Monaco in the Eurovision Song Contest 2004

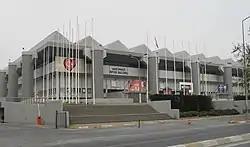
The Eurovision Song Contest 2004 took place at the Abdi İpekçi Arena in Istanbul, Turkey.

It was announced that the competition's format would be expanded to include a semi-final in 2004. According to the rules, all nations with the exceptions of the host country, the "Big Four" (France, Germany, Spain and the United Kingdom) and the ten highest placed finishers in the are required to qualify from the semi-final on 12 May 2004 in order to compete for the final on 15 May 2004; the top ten countries from the semi-final progress to the final. On 23 March 2004, an allocation draw was held which determined the running order for the semi-final and Monaco was set to perform in position 9, following the entry from and before the entry from . At the end of the semi-final, Monaco was not announced among the top 10 entries in the semi-final and therefore failed to qualify to compete in the final. It was later revealed that Monaco placed nineteenth in the semi-final, receiving a total of 10 points.